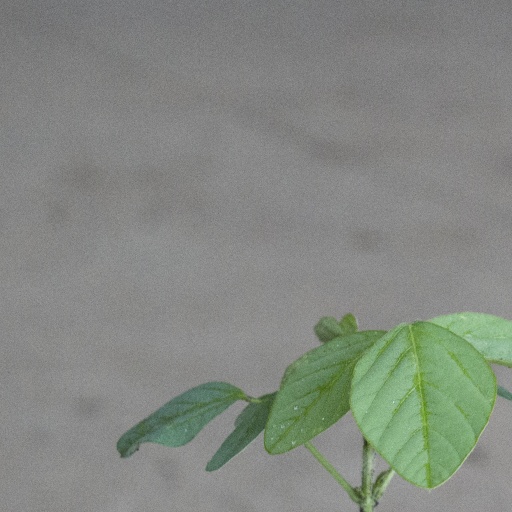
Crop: soybean